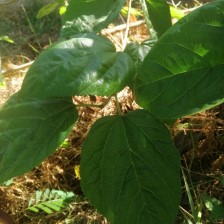
Variety: BlackAustralia